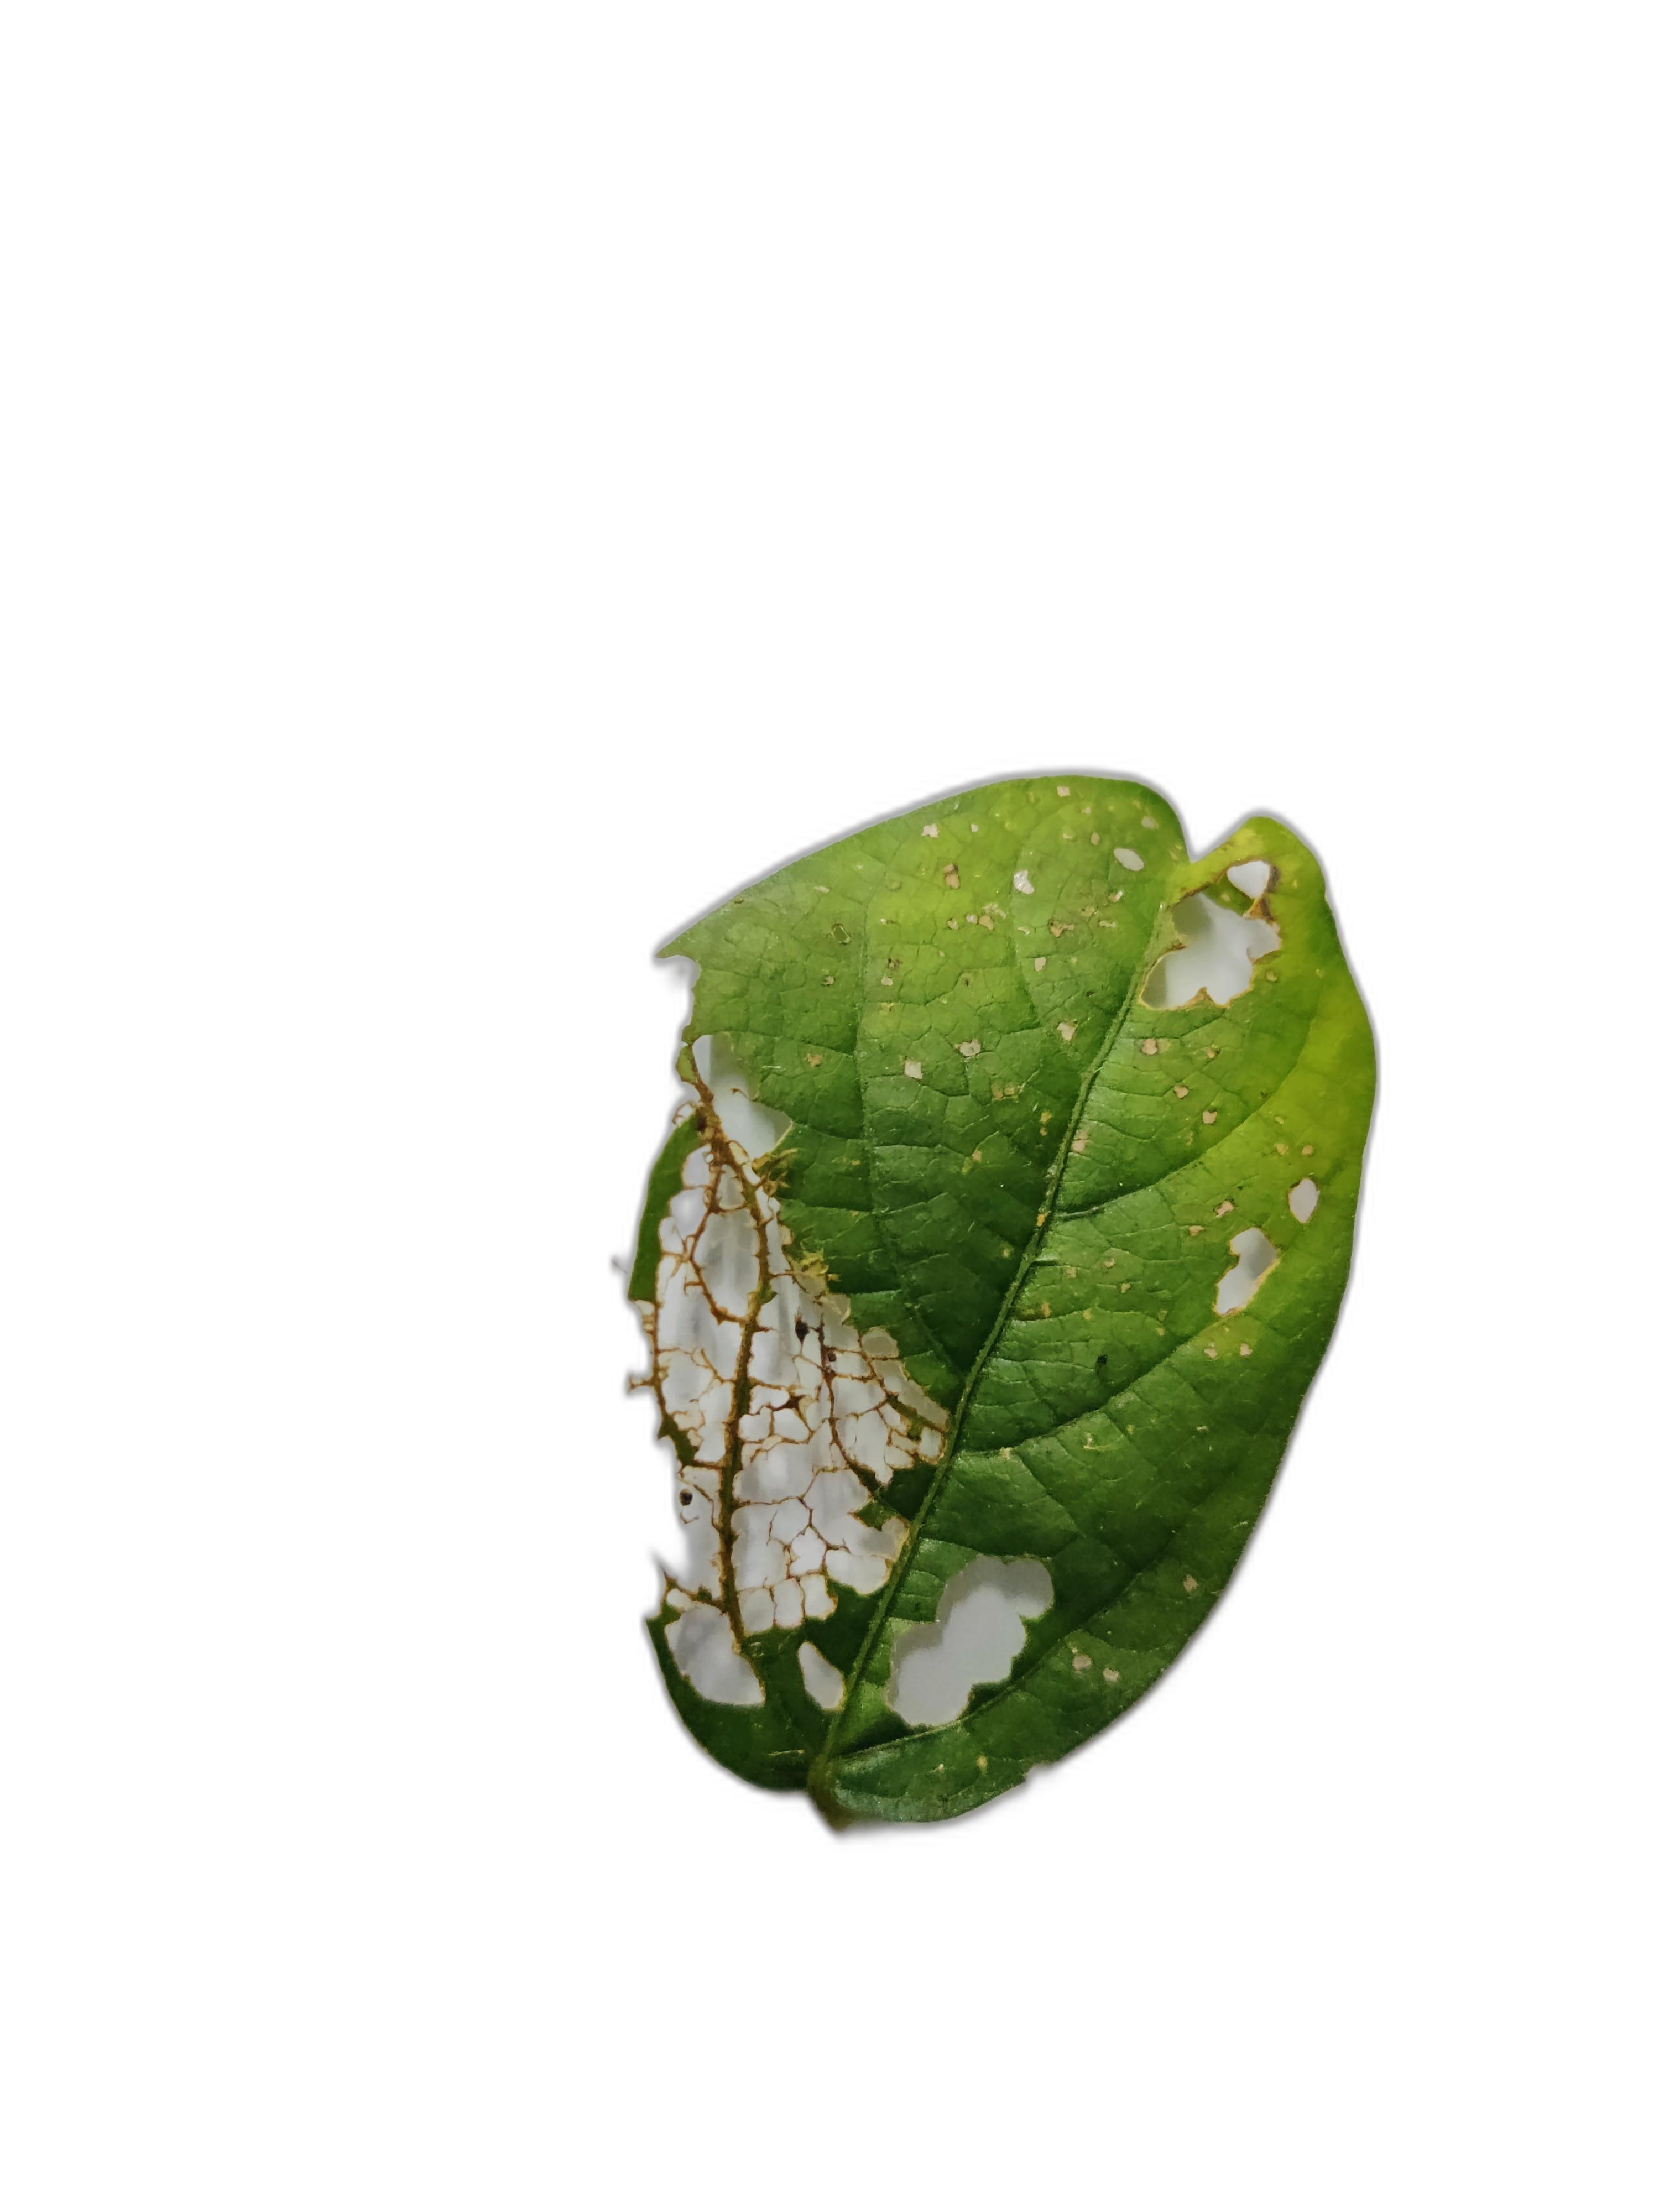
Label: Cercospora leaf spot